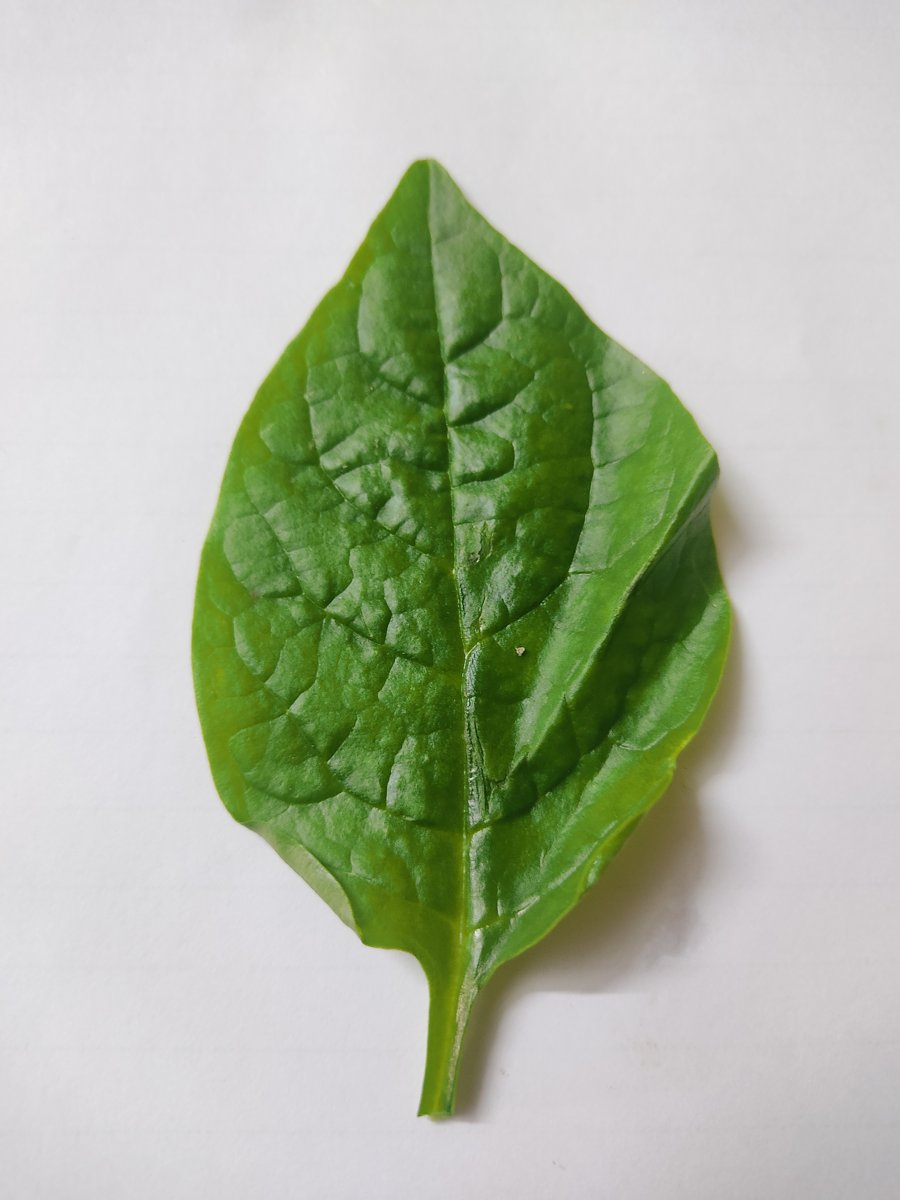
Label: Healthy-Leaf